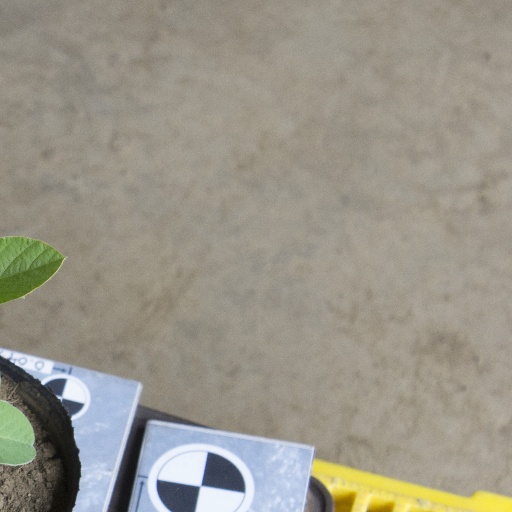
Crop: soybean